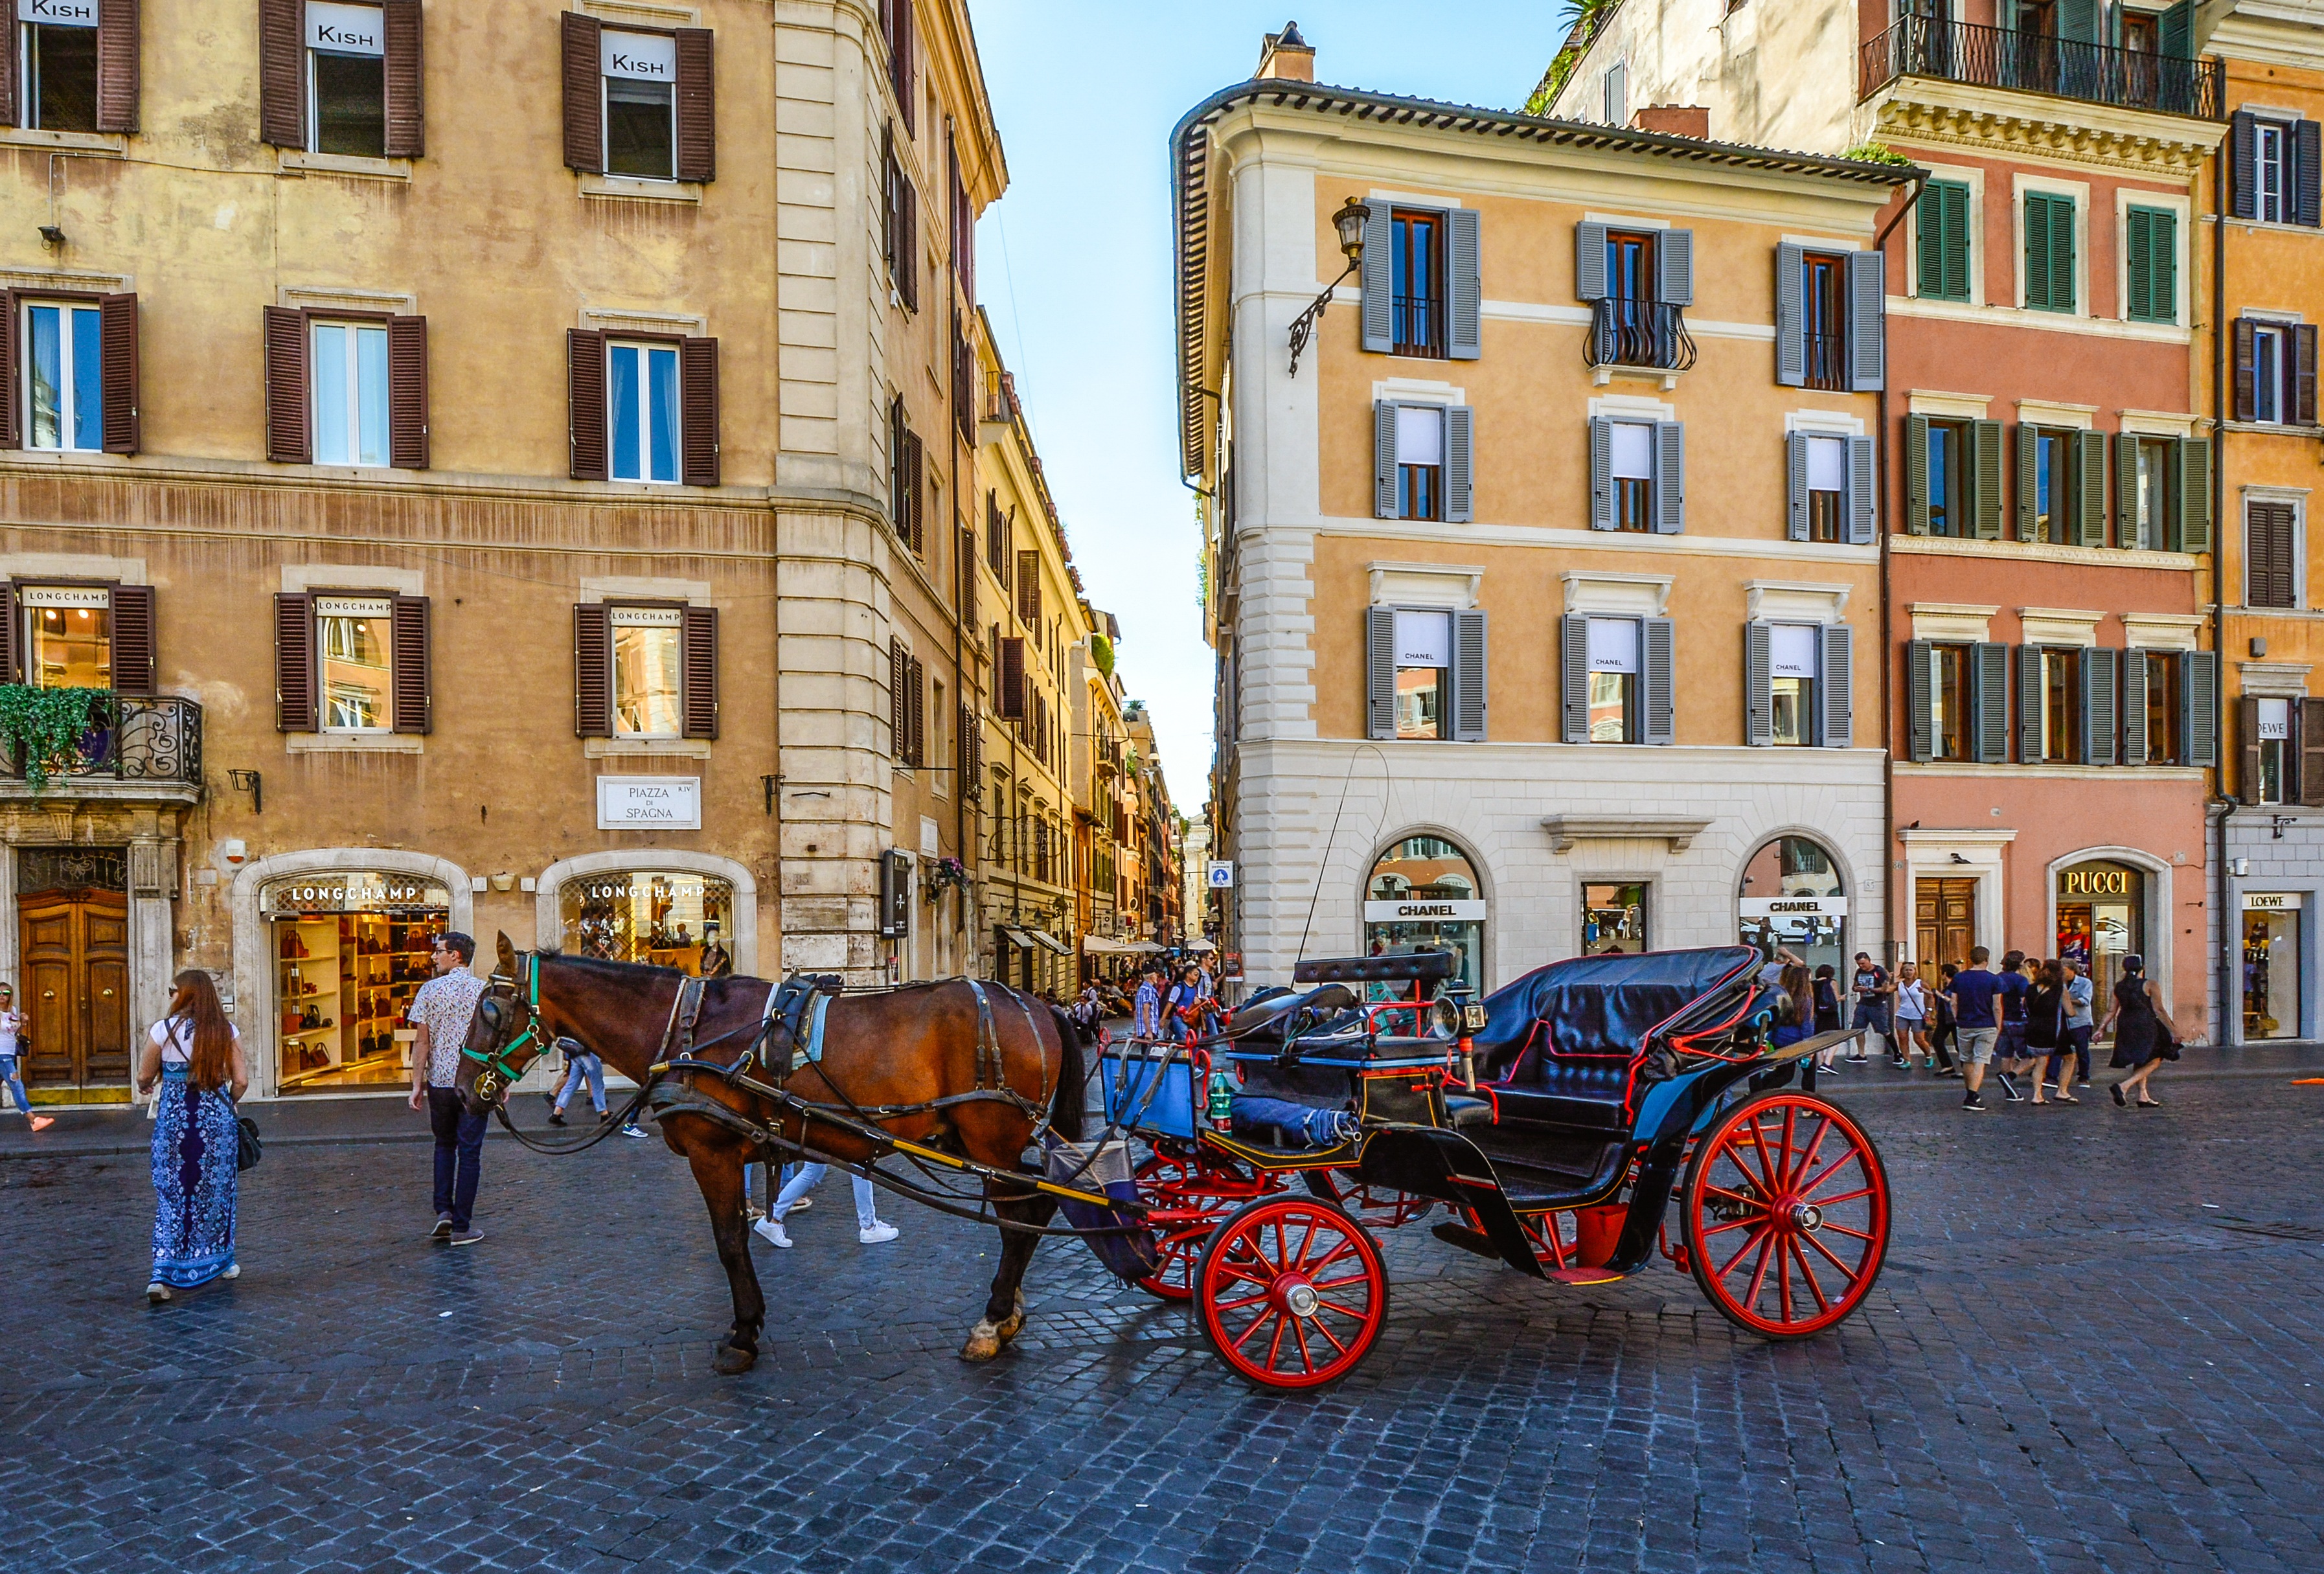
architecture, road, street, town, tourist, vehicle, horse, italy, tourism, waterway, rome, carriage, roma, italian, urban area